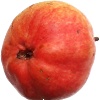
Label: Pear Red 1